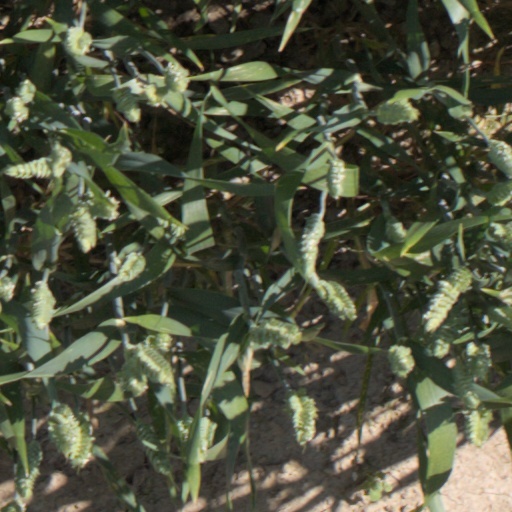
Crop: wheat